Timotheus Verschuur

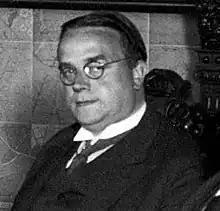
Timotheus Josephus Verschuur.

Timotheus Josephus Verschuur (18 March 1886, Utrecht – 17 April 1945, Sachsenhausen) was a Dutch politician.